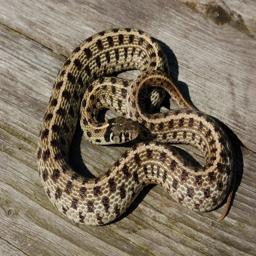
Animal: snakes